Dongsheng District

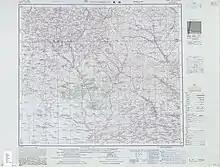
Map including Dongsheng (labeled as TUNG-SHENG (walled)) (AMS, 1956)

Dongsheng is also the fastest growing district of Ordos City, half of the district being under construction. To enable further expansion, officials in 2003 planned the nearby district of Kangbashi, a brand new (city) from Dongsheng.